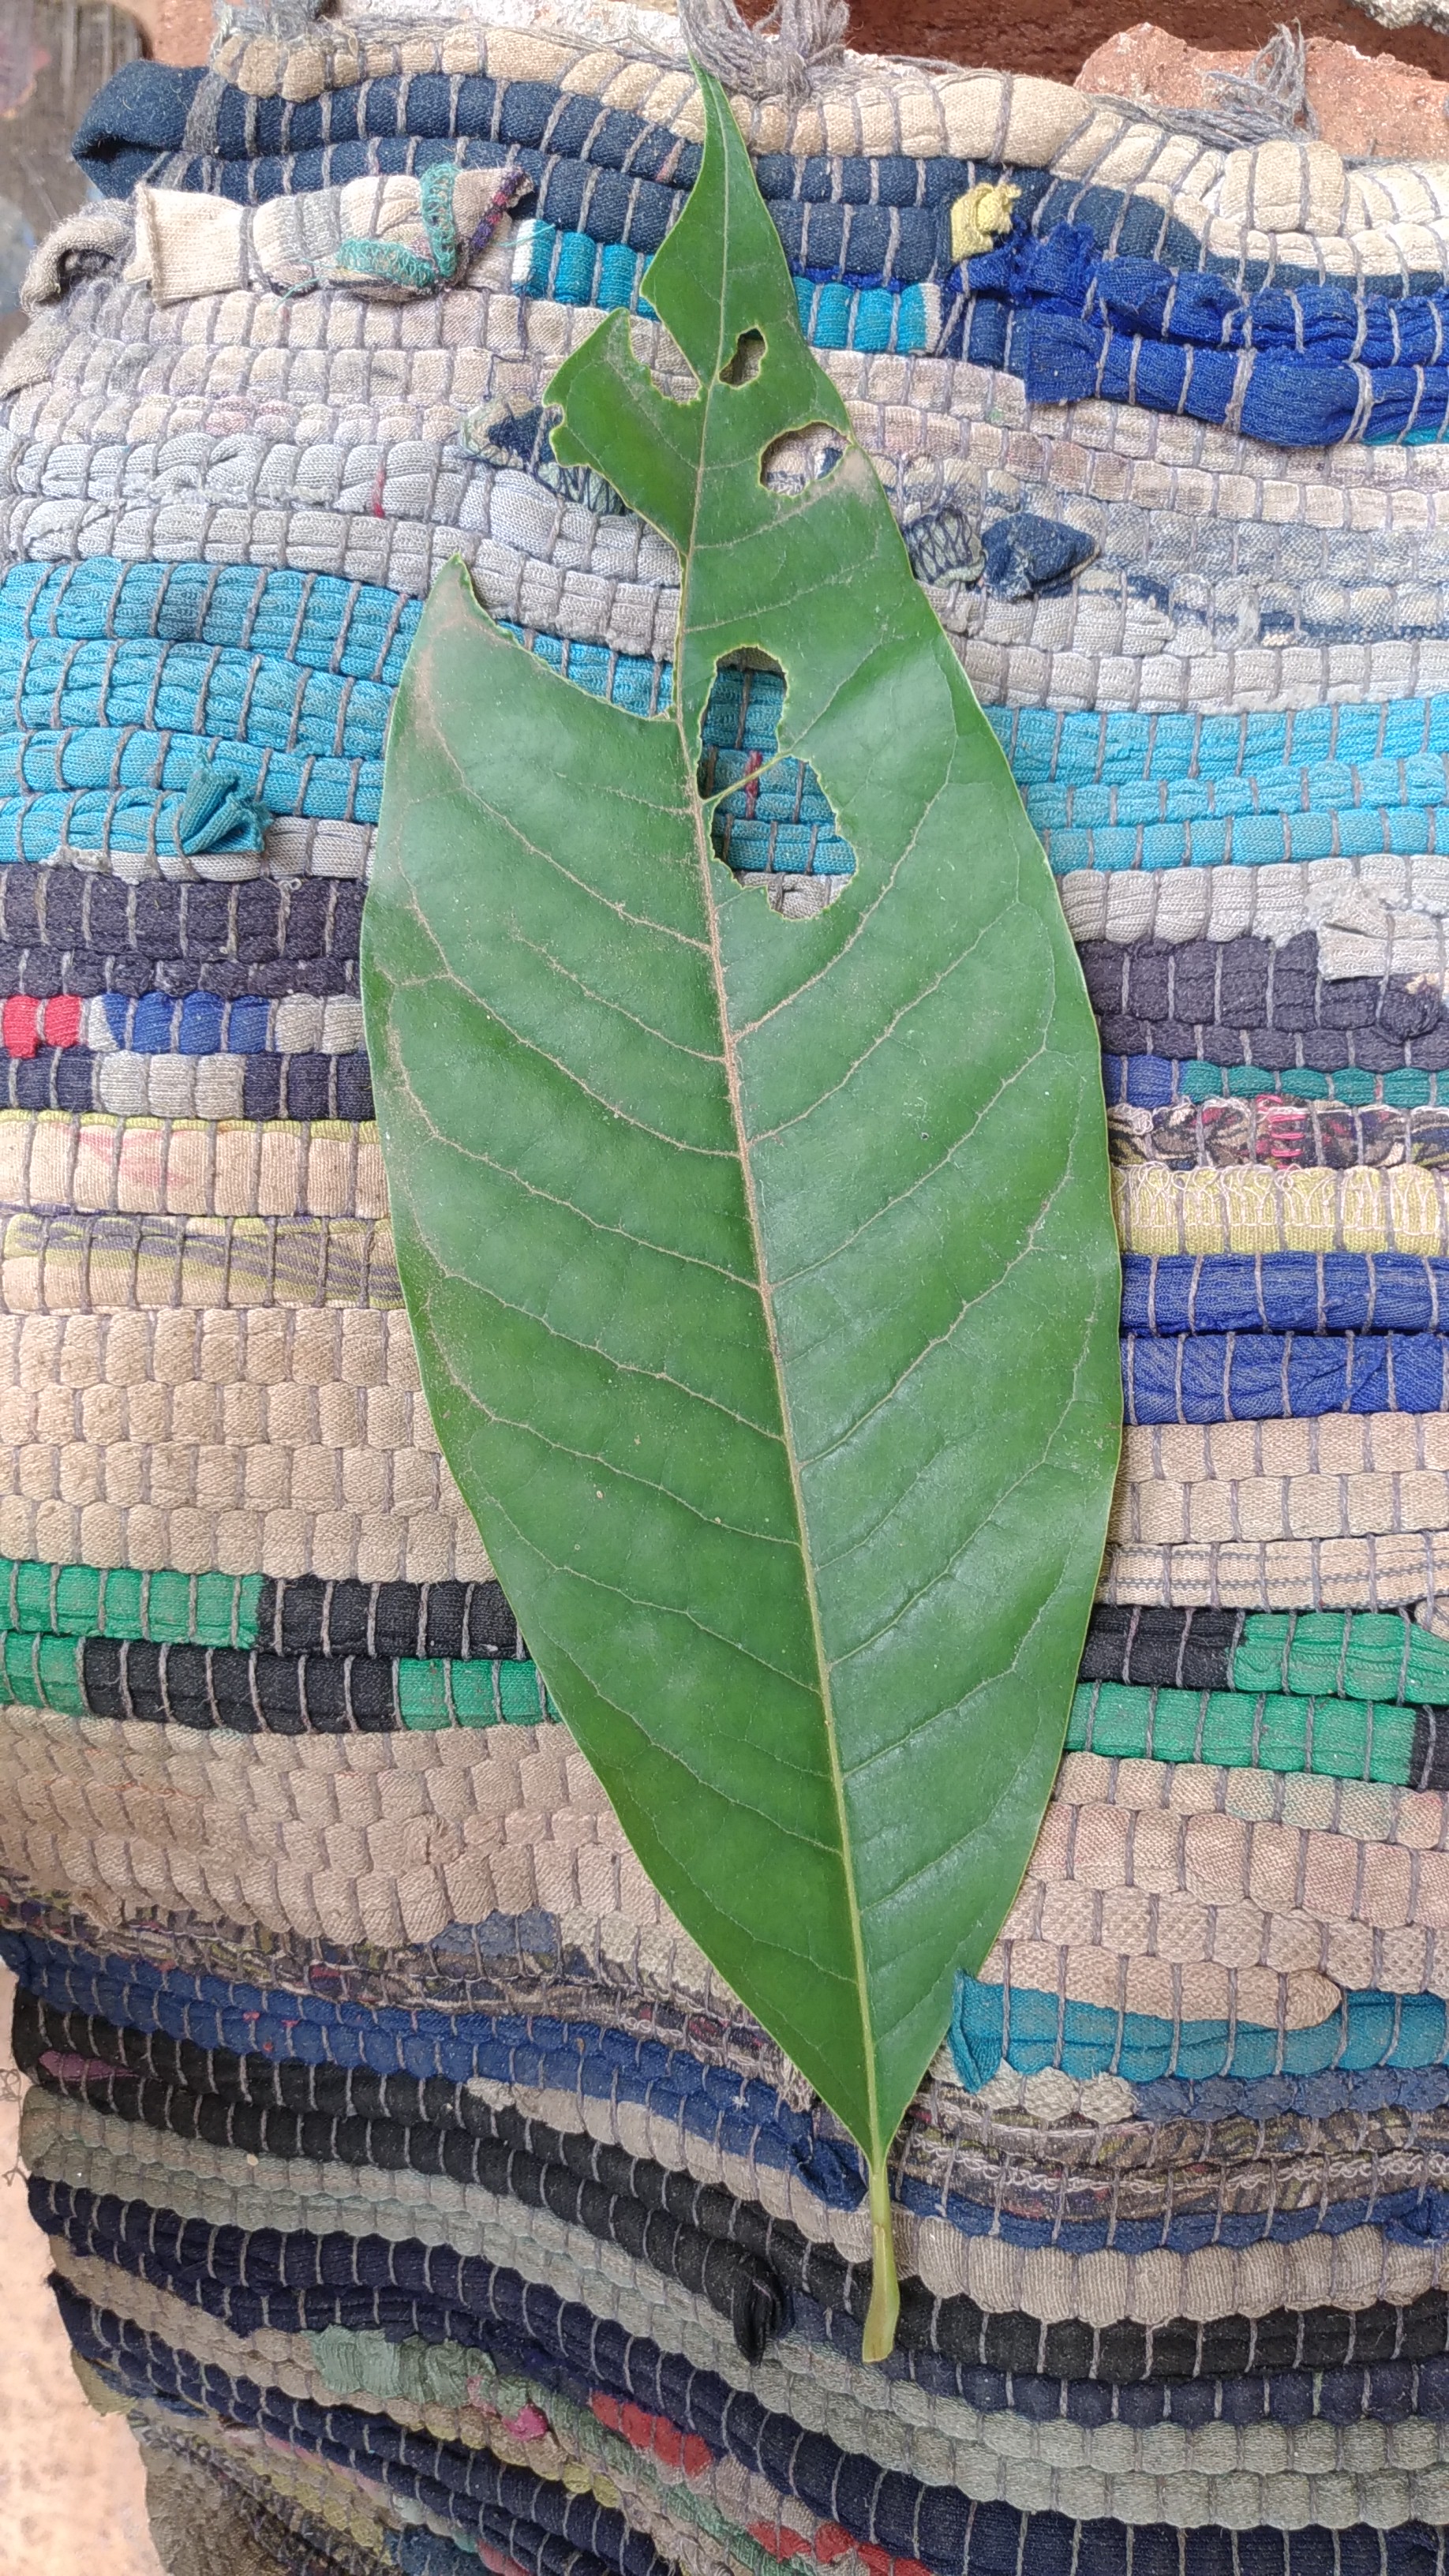
Plant: Coffee